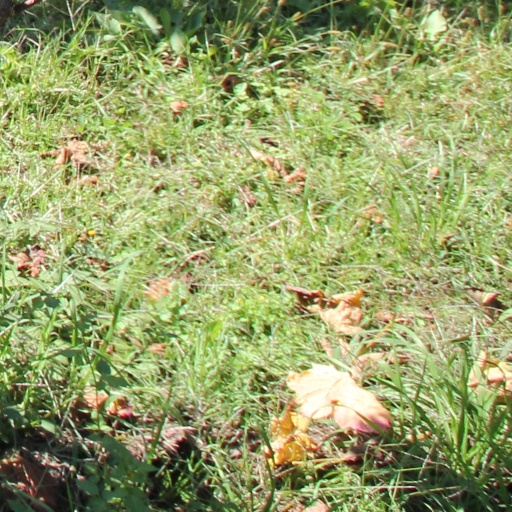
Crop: grape